Chihuahua (state)

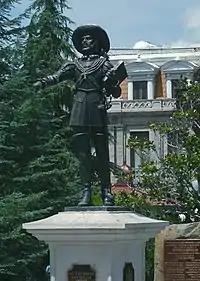
Antonio de Deza y Ulloa the founder of Chihuahua, Chihuahua

In 1562, Francisco de Ibarra headed a personal expedition in search of the mythical cities of Cíbola and Quivira; he traveled through Chihuahua. Francisco de Ibarra is thought to have been the first European to see the ruins of Paquimé. In 1564, Rodrigo de Río de Loza, a lieutenant under Francisco de Ibarra, stayed behind after the expedition and found gold at the foot of the mountains of the Sierra Madre Occidental; he founded the first Spanish city in the region, Santa Bárbara in 1567 by bringing 400 European families to the settlement.